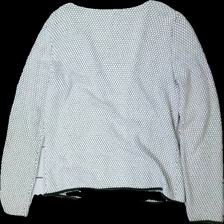
View: back
Type: Cardigan
Category: Ladies
Brand: Only
Colors: Black, White
Material: 100% Cotton
Pattern: Other
Cut: Regular
Size: M
Stains: Minor
Damage: stains
Damage location: top right
Damage 2: stains
Damage 2 location: middle left
Damage 3: stains
Damage 3 location: bottom right
Price range: <50
Recommended usage: Recycle
Description: cardigan with pattern